Hypnotherapy

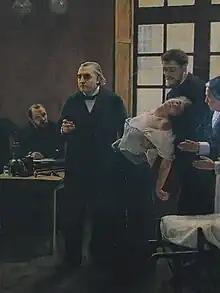
Professor Charcot, his students, and a woman experiencing hysteria.

Post Traumatic Stress Disorder (PTSD) and its symptoms have been shown to improve due to the implementation of hypnotherapy, in both the long and short term. As research continues, hypnotherapy is being more openly considered as an effective intervention for those with PTSD.